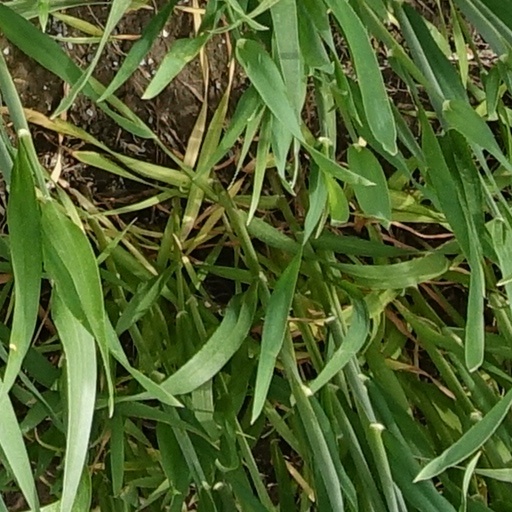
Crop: wheat